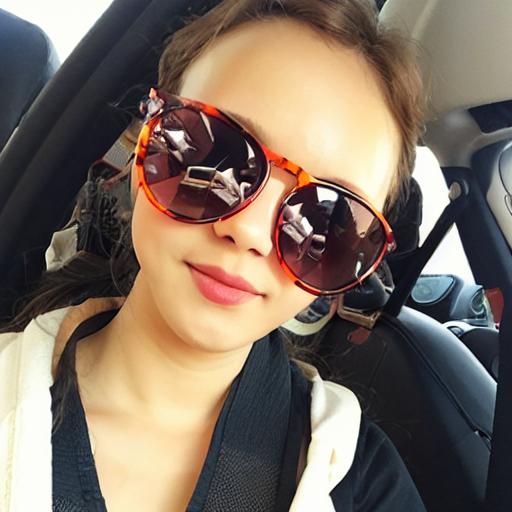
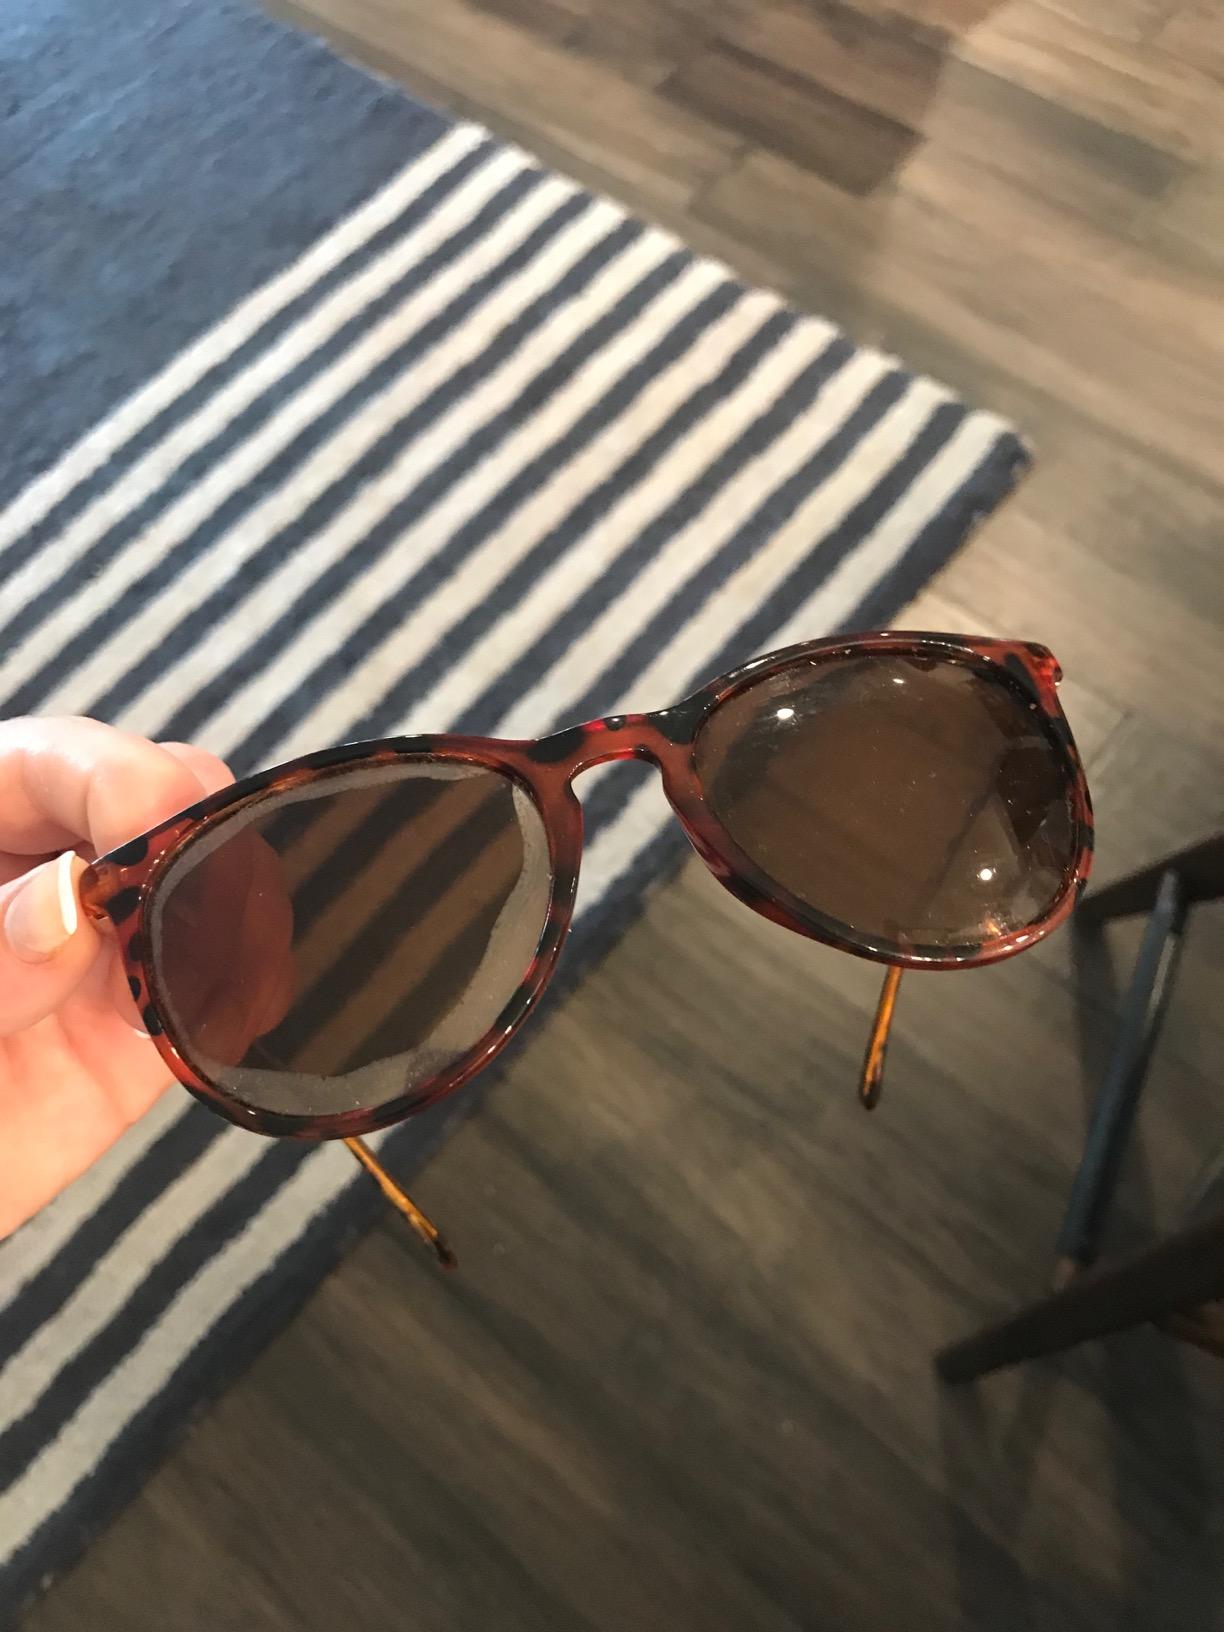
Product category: accessories_sunglasses
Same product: no